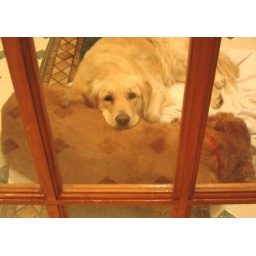
in the dog house